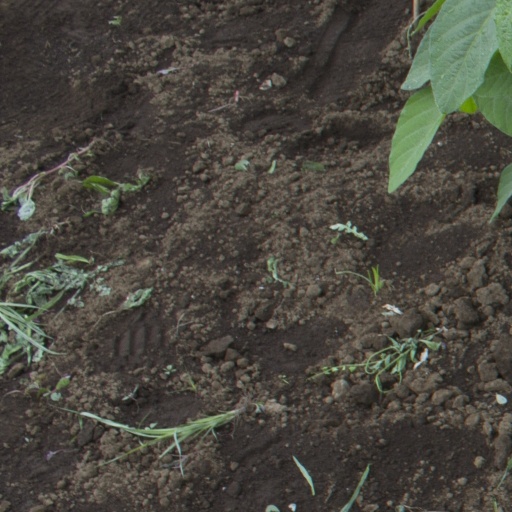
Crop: soybean